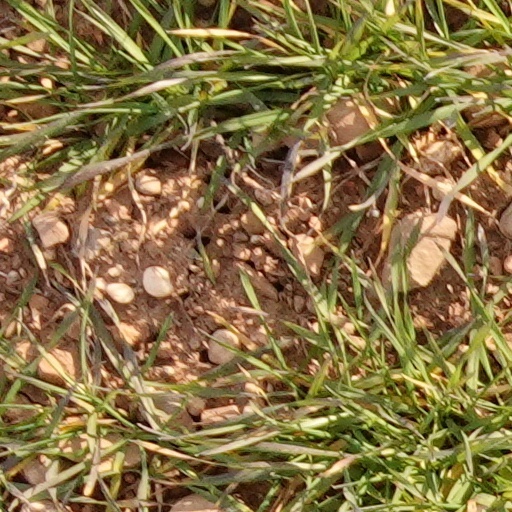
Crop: wheat